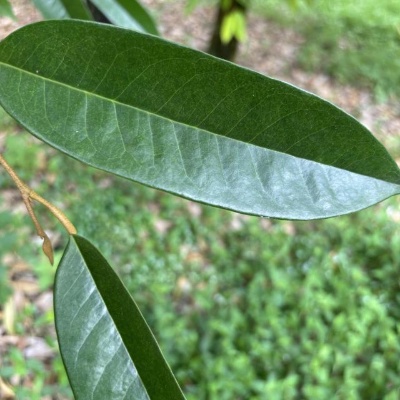
Label: Leaf_Healthy